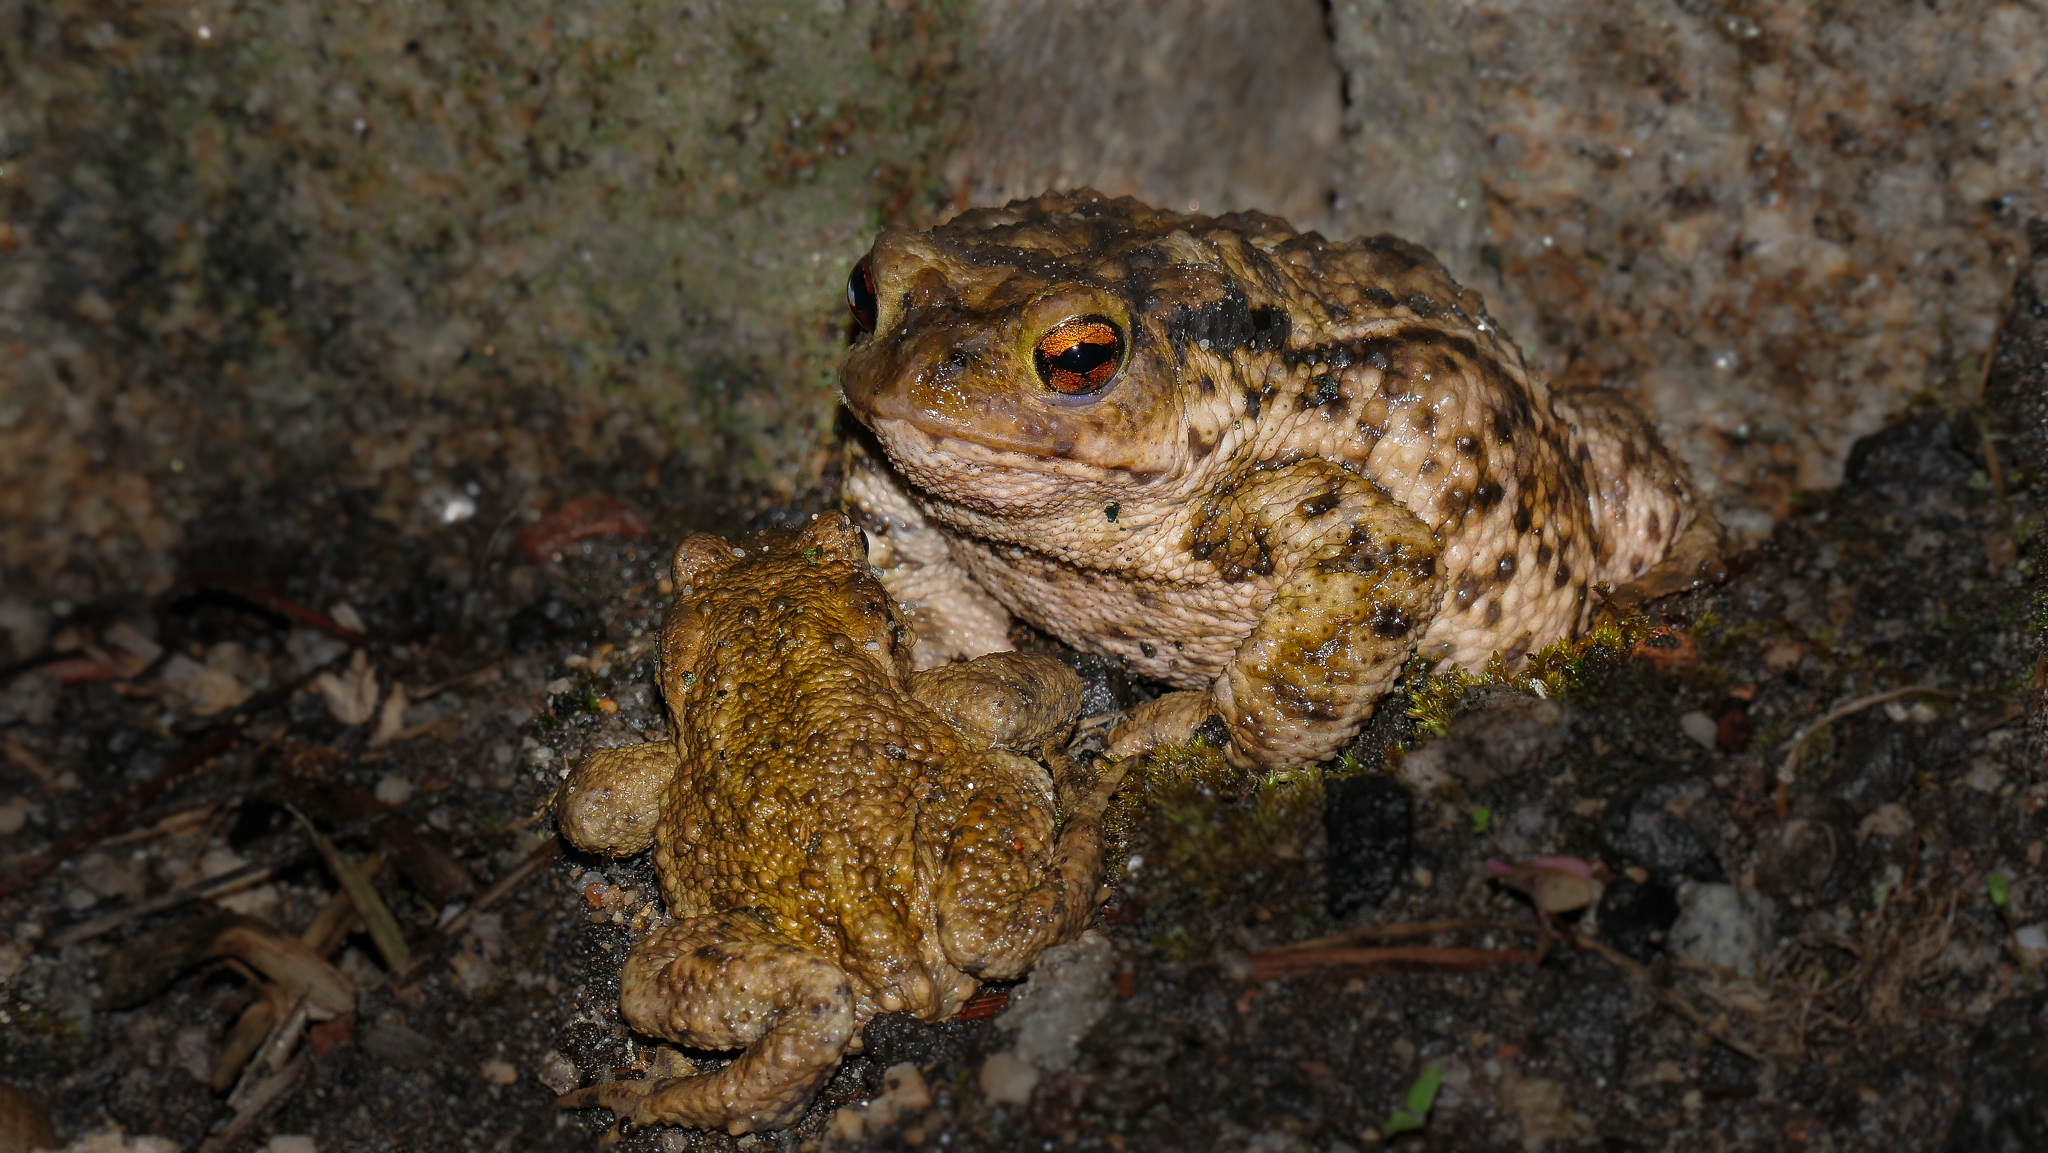
nature, wildlife, biology, frog, toad, amphibian, fauna, close up, animals, vertebrate, naturaleza, lumixfz1000, fz1000, ggl1, xovesphoto, animales, panasoniclumixfz1000, sapo, bufobufo, macro photography, ranidae